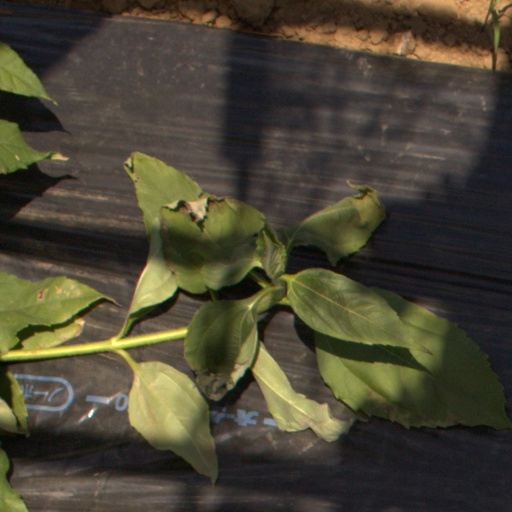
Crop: Jerusalem artichoke